History of Memphis, Tennessee

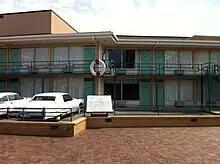
Lorraine Motel, site of the National Civil Rights Museum in Memphis (2012)

From the 1910s to the 1950s, Memphis was a locus of machine politics under the direction of E. H. "Boss" Crump, a Democrat. He obtained a state law in 1911 to establish a small commission to manage the city. The city retained a form of commission government until 1967 But Crump was in full control at all times, Using all the familiar techniques of the big city boss, who is willing to engage in ballot manipulation, patronage for friends, and frustrating bureaucratic obstacles for the opposition. Crump build a complex alliance with established power figures at the local state and national levels. He ensured the dissidents had little or no voice. At the center of his network was Cotton Row—The business elite that dominated the cotton industry. Second he included the modernizers, the business-oriented progressives who were most concerned with upgrading the infrastructure in terms of the waterfront, parks, highways and skyscrapers, as well as a moderately good school system. Working-class whites got their share of jobs. AFL labor unions were of marginal influence; CIO unions were not tolerated. Roger Biles argues that the political system was virtually unchanged from 1910 into the 1950s and 1960s, thanks to Crump's wire-pulling. Crump Was the leading Tennessee supporter of Franklin Roosevelt and the New Deal. In turn the city received ample relief programs – which provided jobs for the unemployed, as selected by local machine lieutenants. As well the city was provided with major federal building projects, which helped fund the business community. Crump incorporated the black leadership in his outer circle, dispensing patronage in return for the black vote. Memphis was one of the largest southern cities in which blacks could vote, but segregation was as rigid as anywhere. Crump successfully lobbied Washington for large-scale public housing projects.